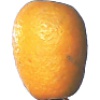
Label: Kumquats 1